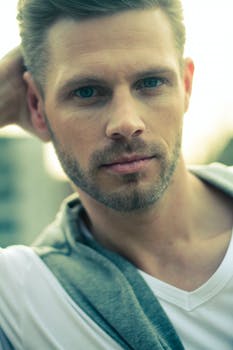
Label: No Watermark